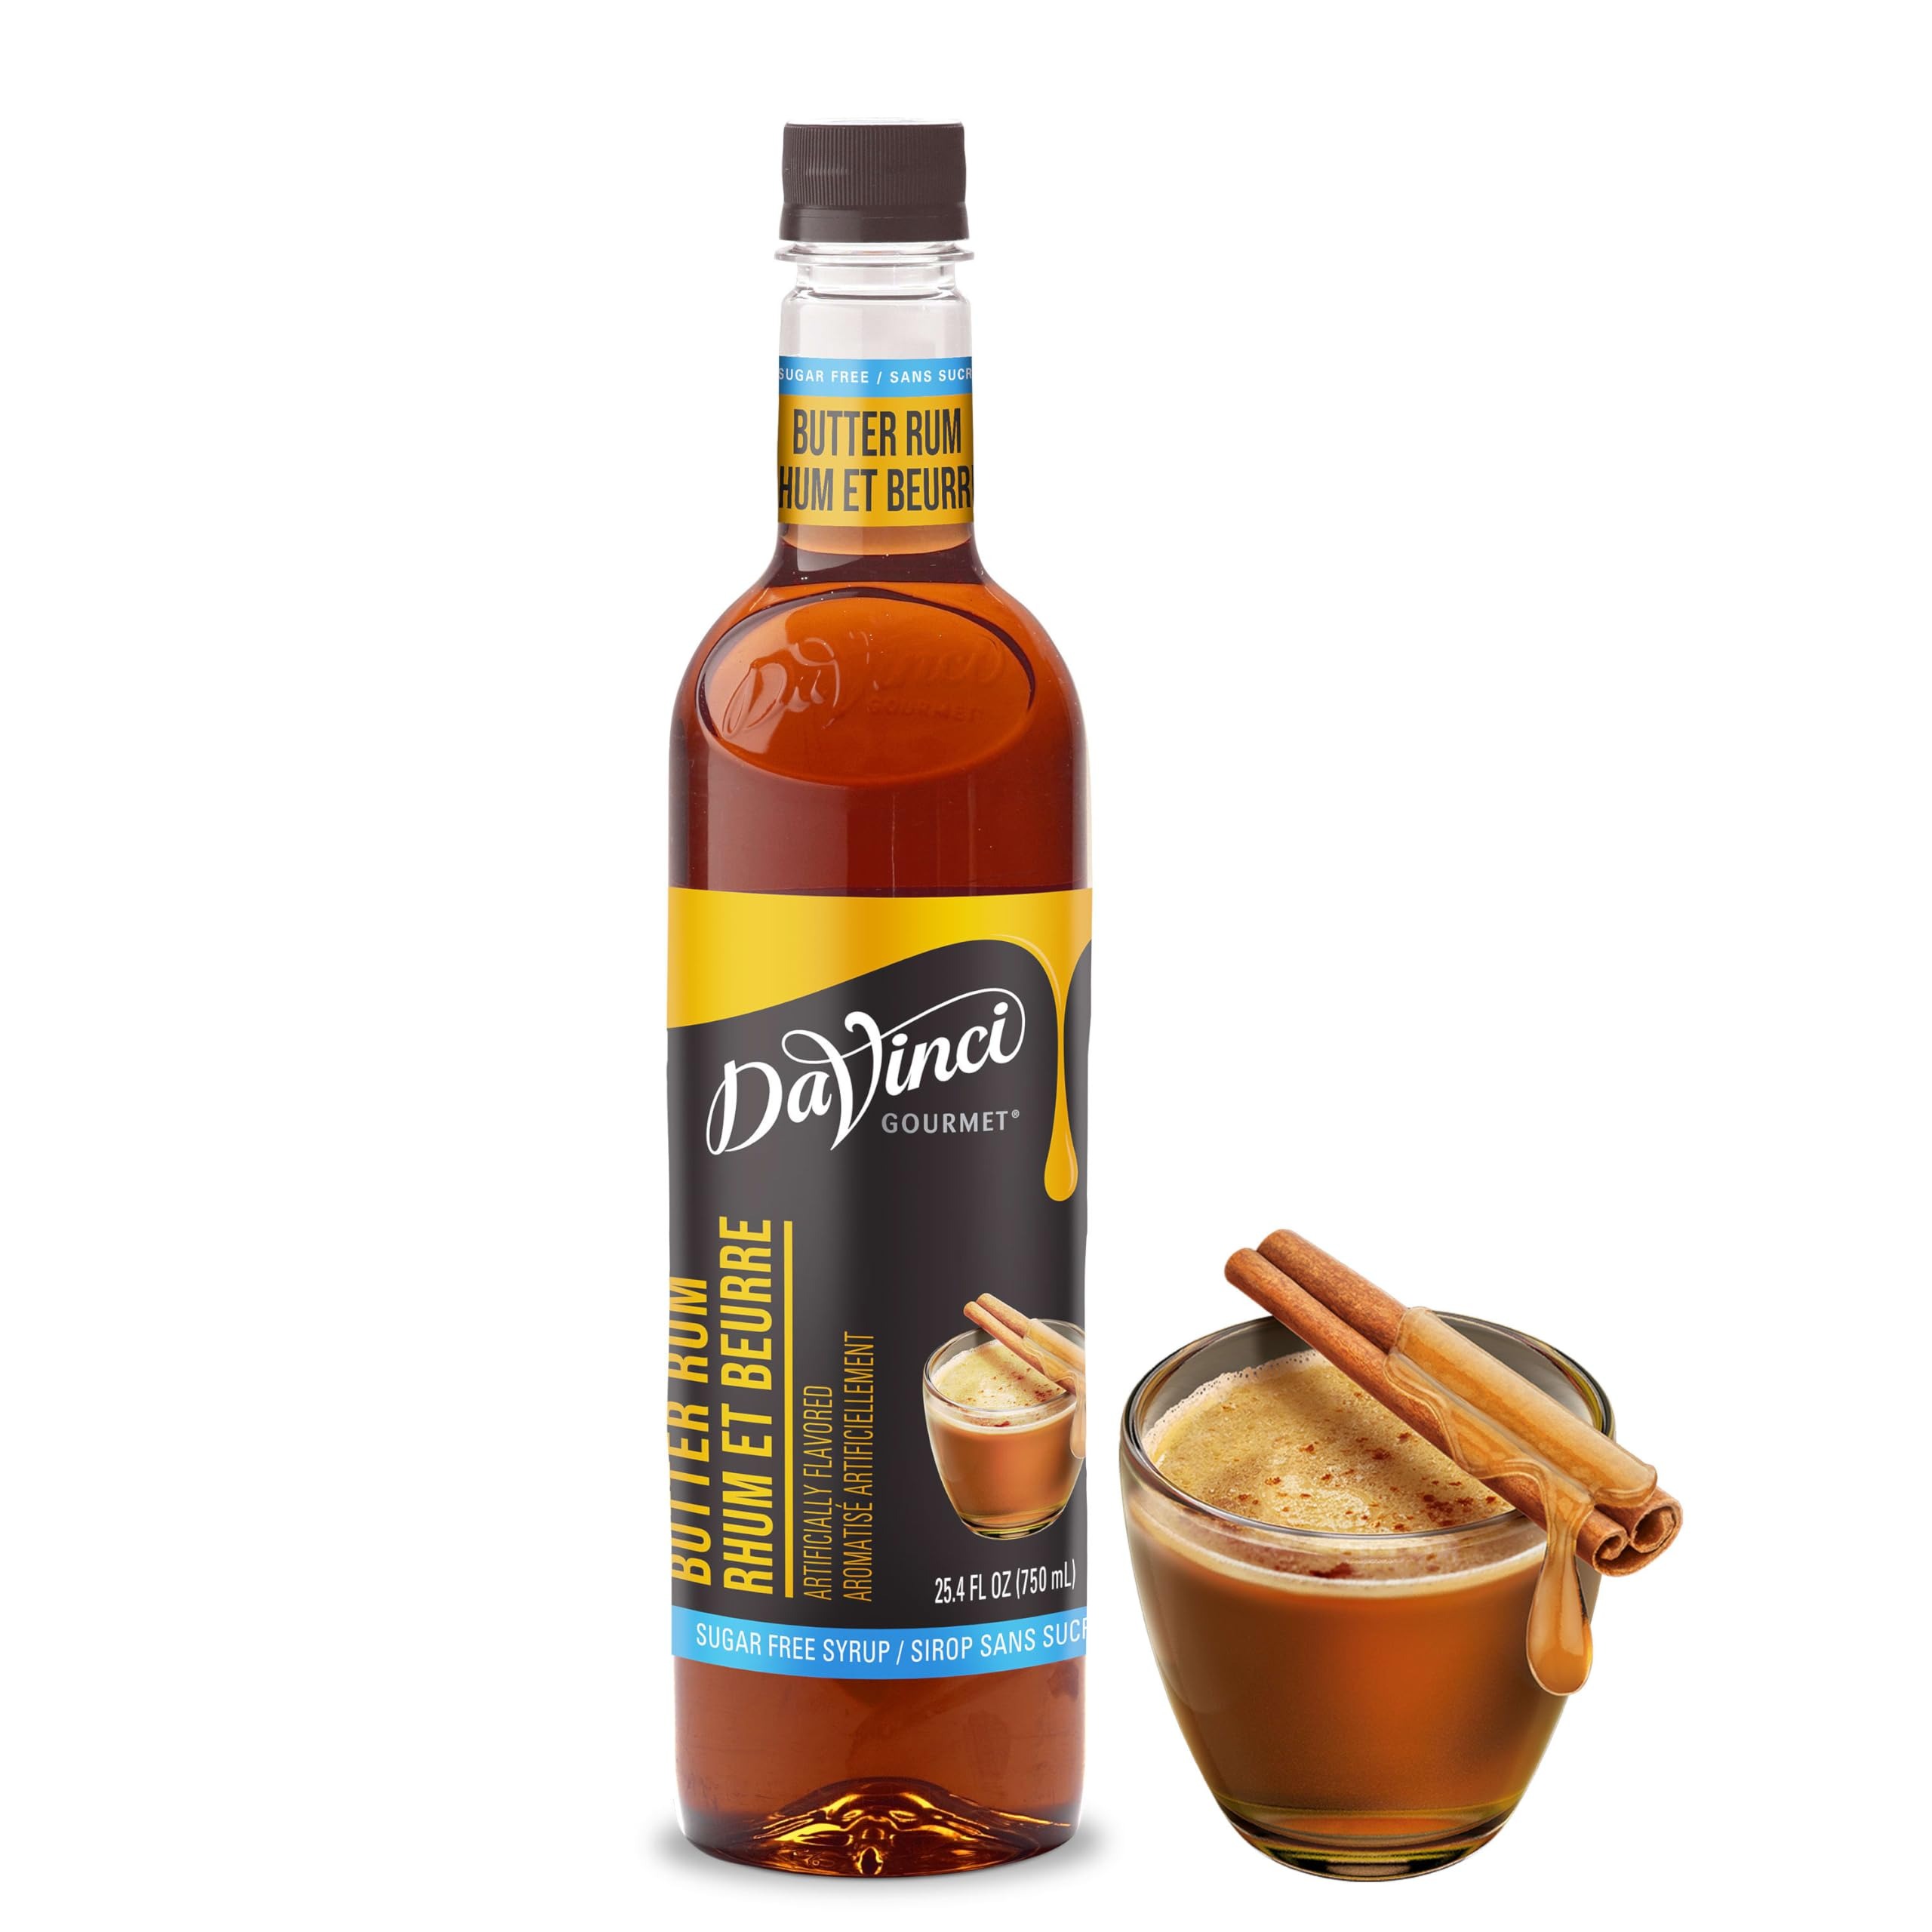
Item Name: DaVinci Gourmet Sugar-Free Butter Rum Syrup, 25.4 Fluid Ounces (Pack of 1)
Bullet Point 1: Sugar Free Syrup: Create delicious beverages everyone can enjoy with our nonalcoholic Sugar Free Butter Rum Syrup; Creamy and sweet, its inspired flavor delivers the bold taste of creamy butter and light rum without the sugar
Bullet Point 2: Craft With Confidence: We specially formulated this syrup to dissolve quickly and easily in hot or cold beverages, and to resist curdling when mixed with dairy, making it a perfect complement to coffee-based drinks
Bullet Point 3: Broaden Possibilities: For an exceptional flavor experience, simply add to your favorite coffee, hot cocoa, milkshake, snow cone, smoothie, dessert, tea, latte, or sparkling drinks, cocktails, or mocktails
Bullet Point 4: Pursuit of Perfection: We combine craft, science, and art to provide an amazing palette of flavors that empower drink makers to create their masterpieces with our syrups, sauces, real fruit mixes, beverage blends, and more
Bullet Point 5: Born To Raise Flavor: From coffeehouse classics to back bar essentials, DaVinci Gourmet products are crafted to create a premium experience for today's beverage creators through innovative flavors and quality ingredients
Value: 25.4
Unit: Fl Oz

Price: 14.95